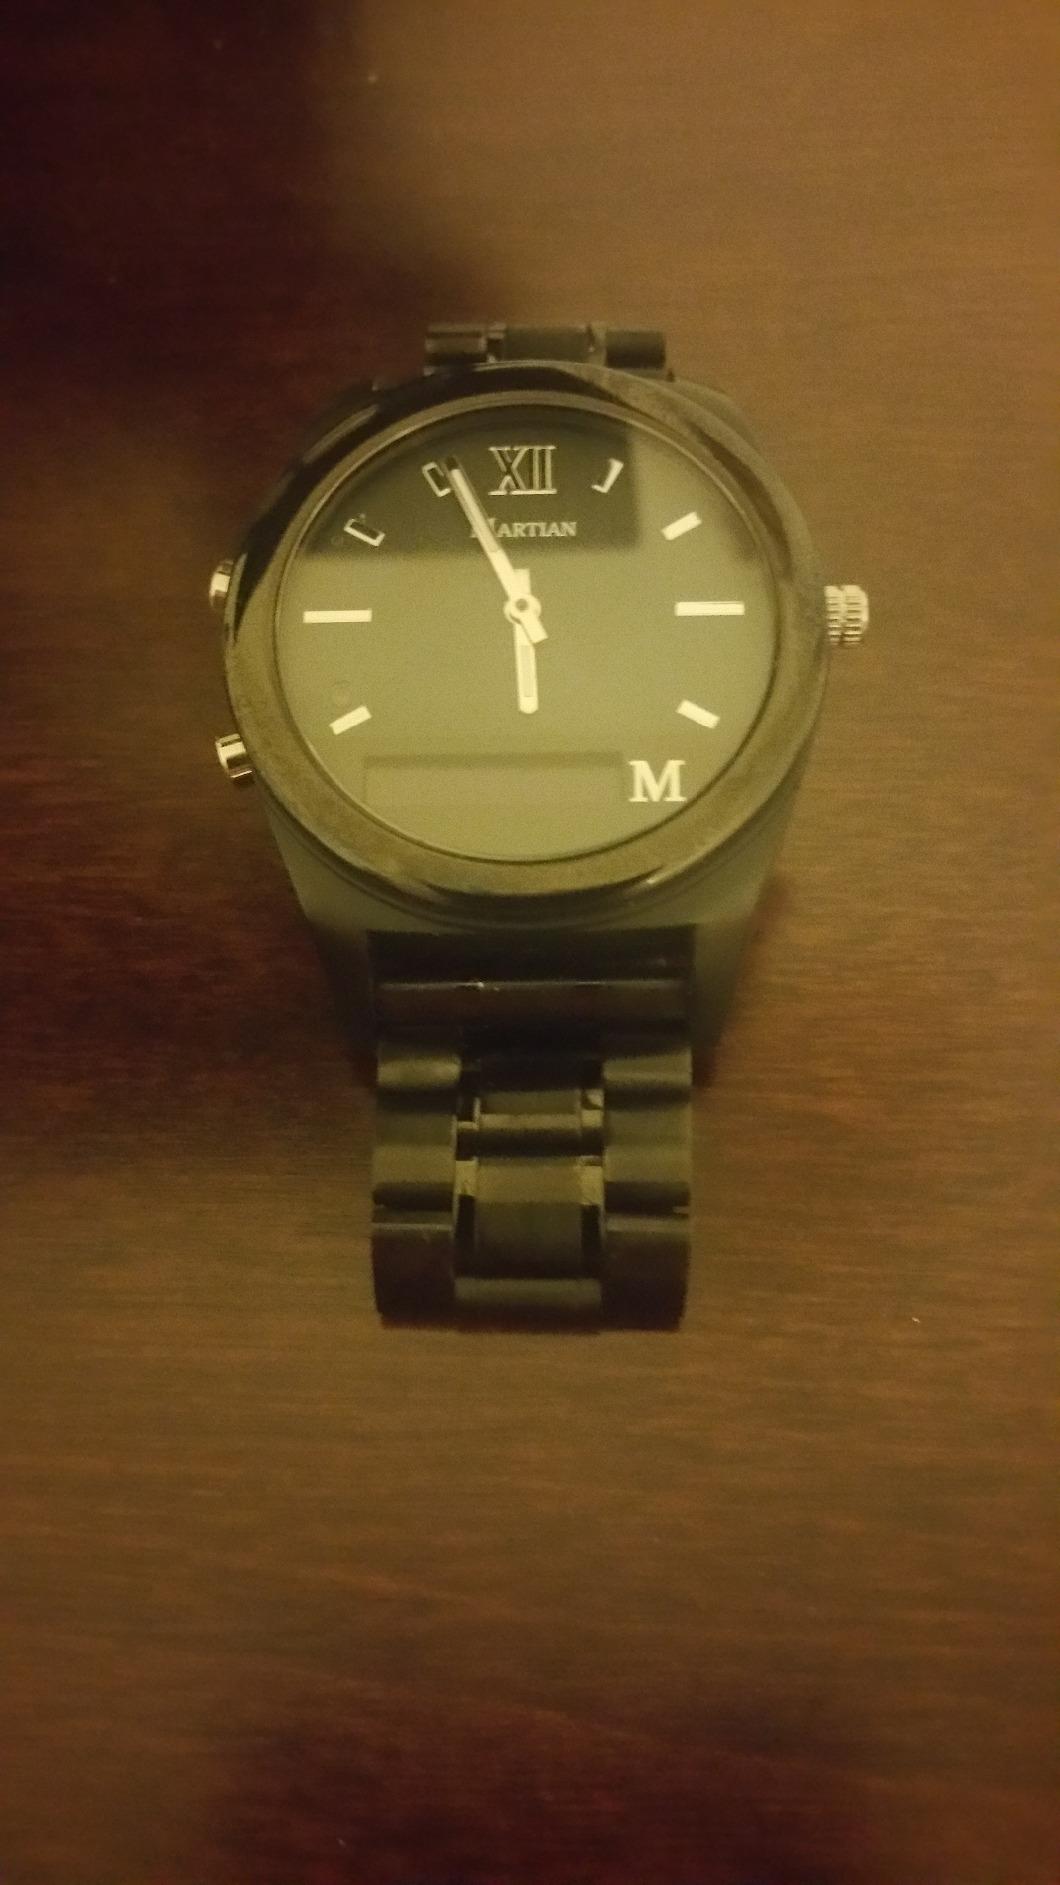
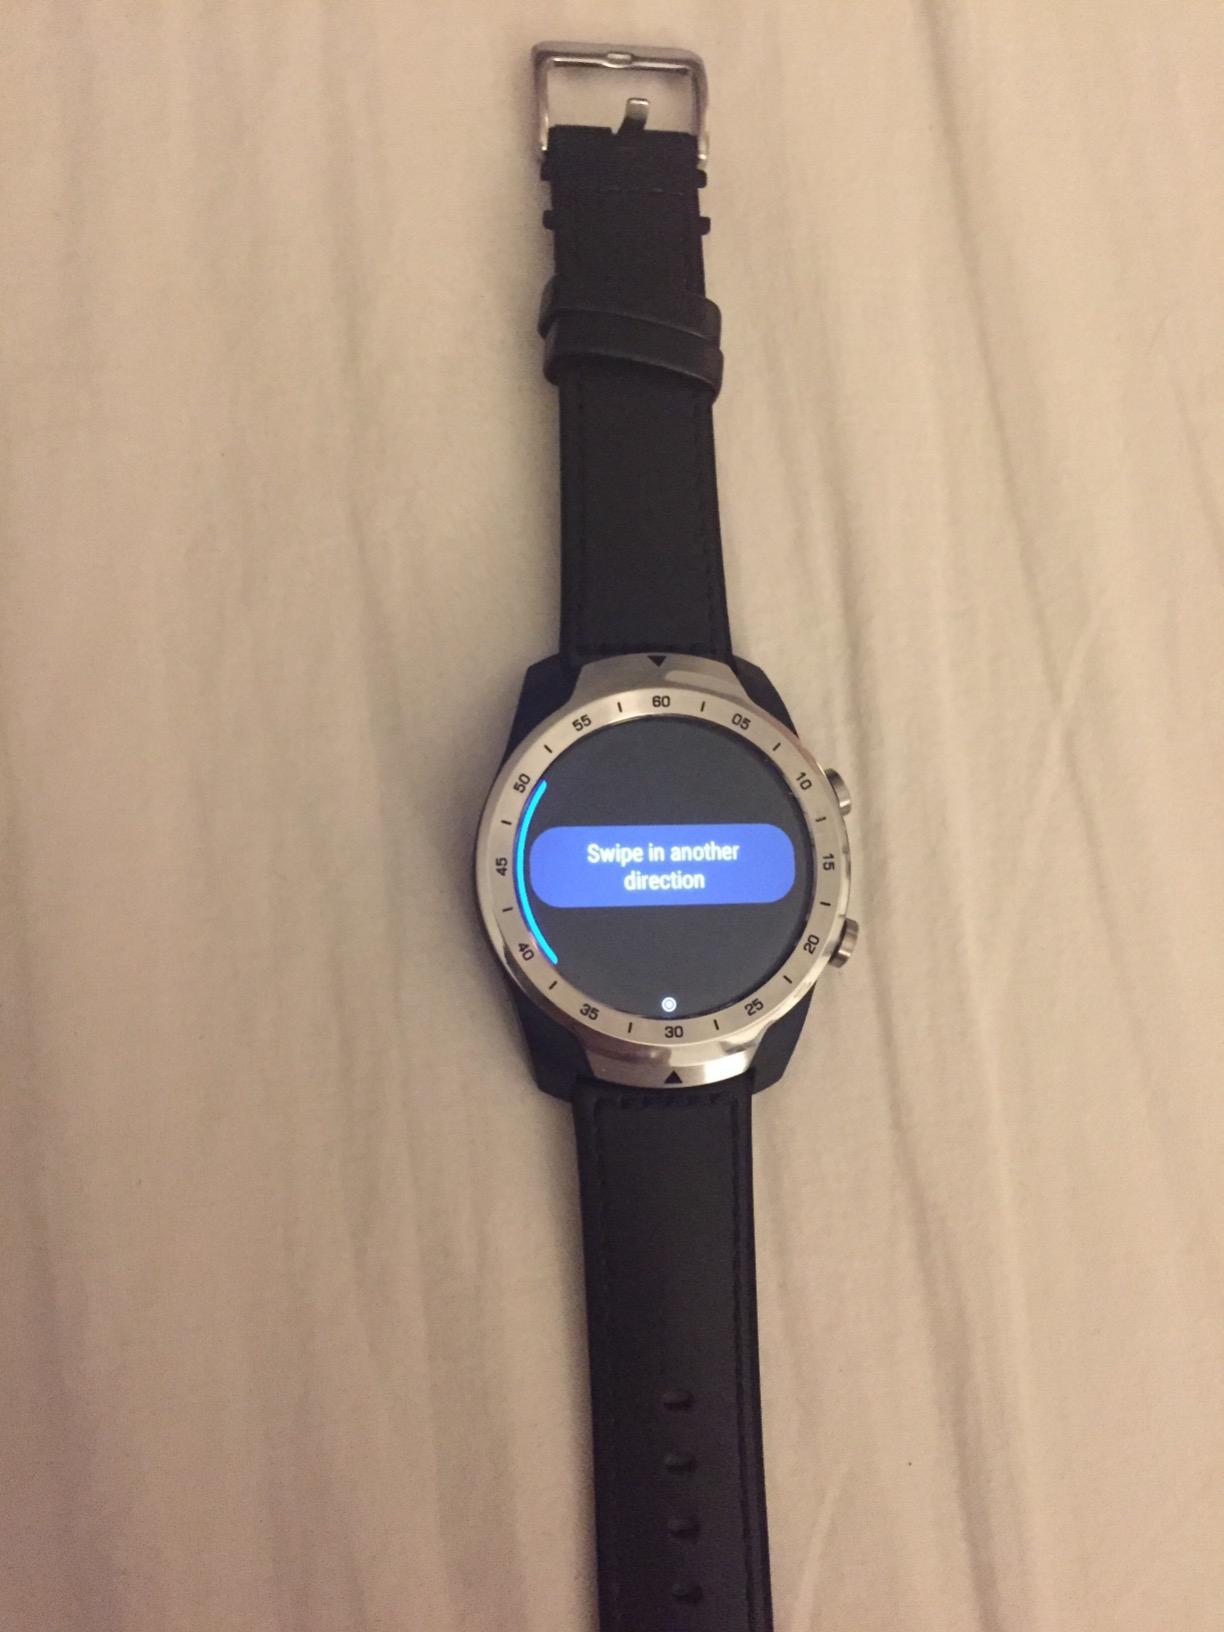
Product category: smartwatch
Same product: no